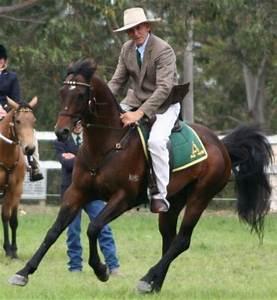
horse